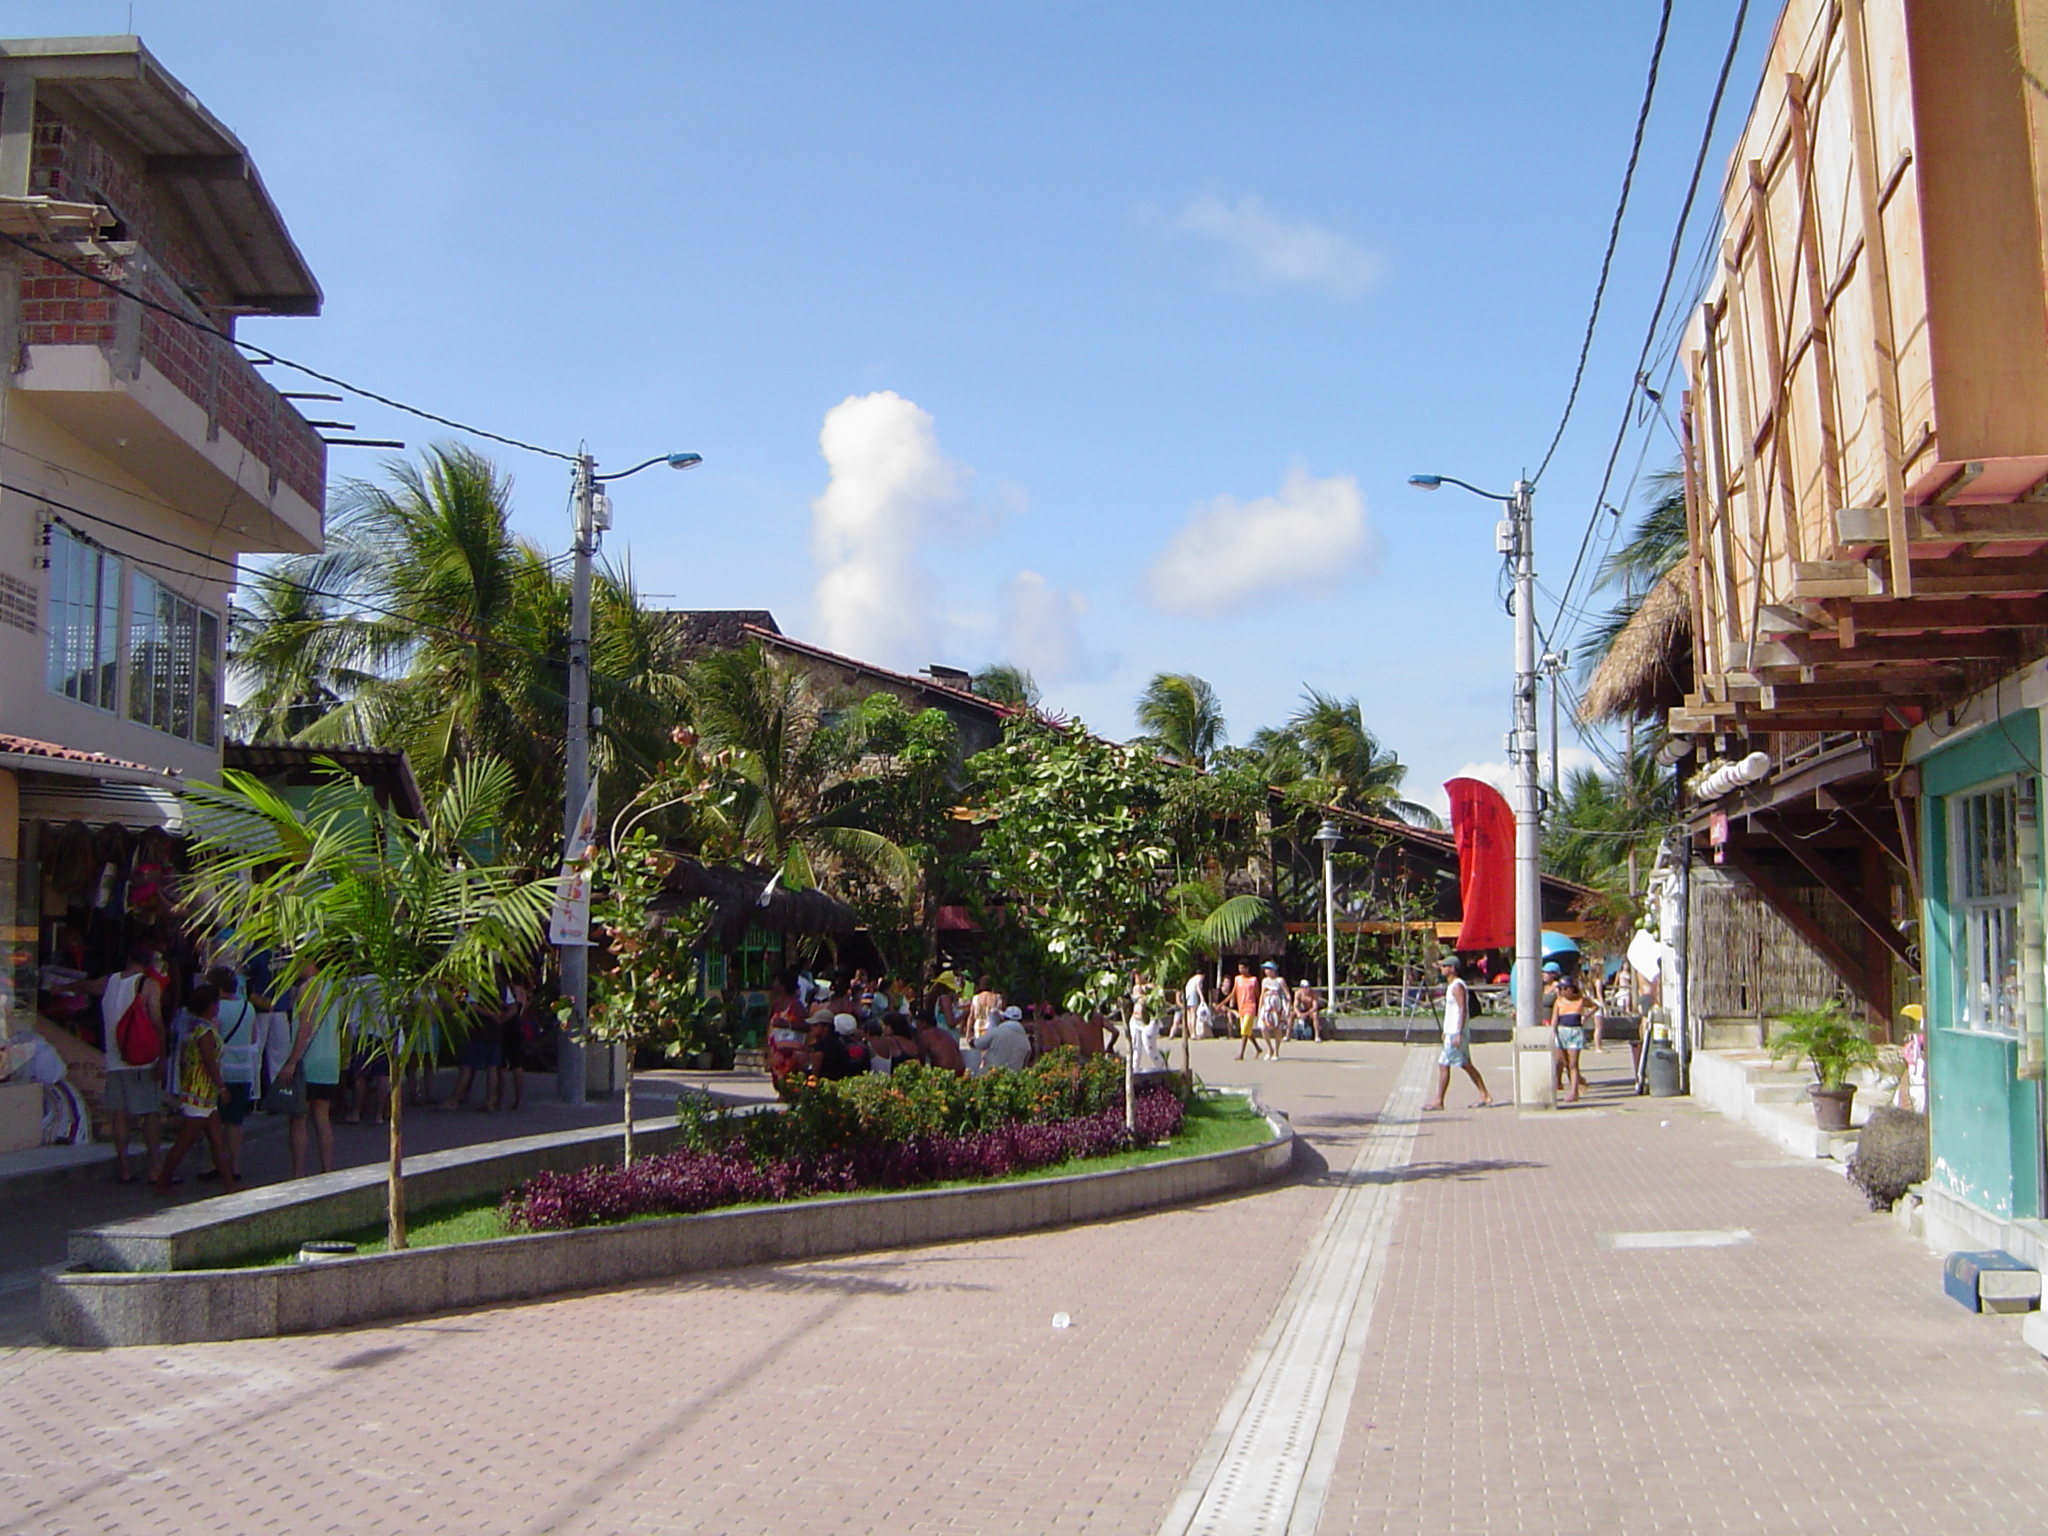
road, street, town, city, walkway, downtown, vacation, travel, village, plaza, square, resort, infrastructure, rua, town square, condominium, portodegalinhas, ipojuca, trips, neighbourhood, residential area, human settlement